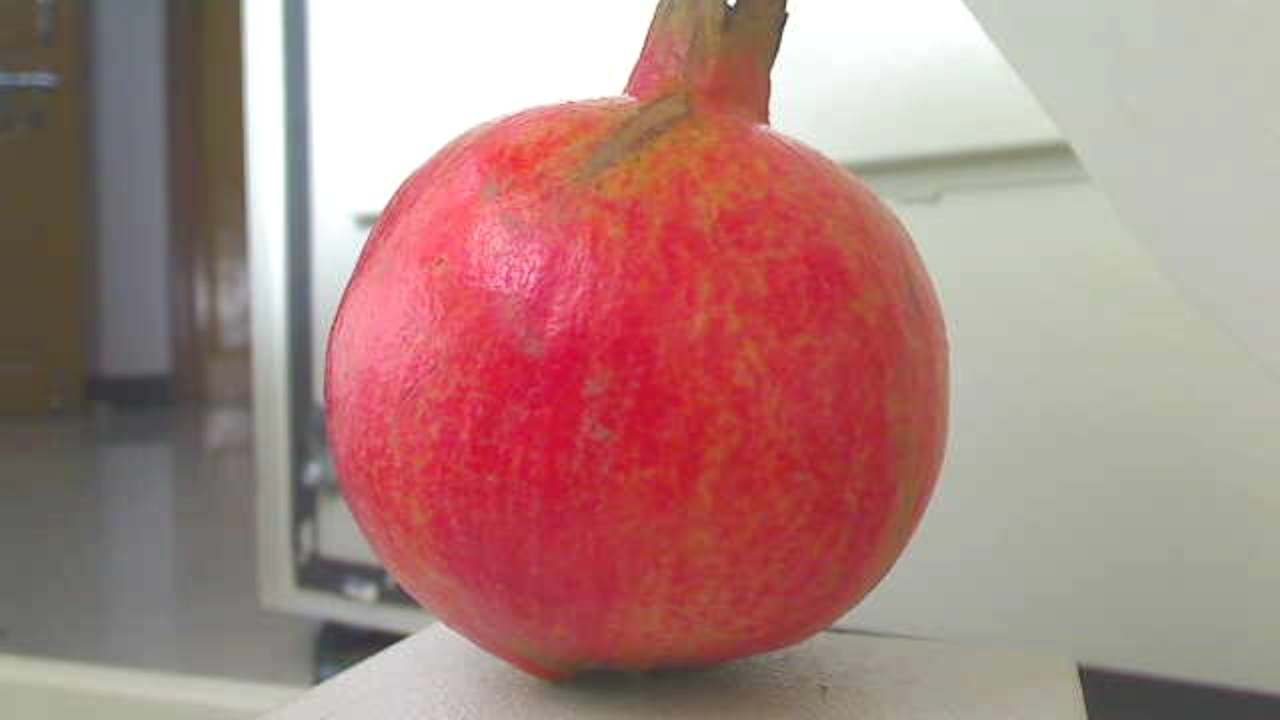
Grade: grade-1
Quality: quality-1